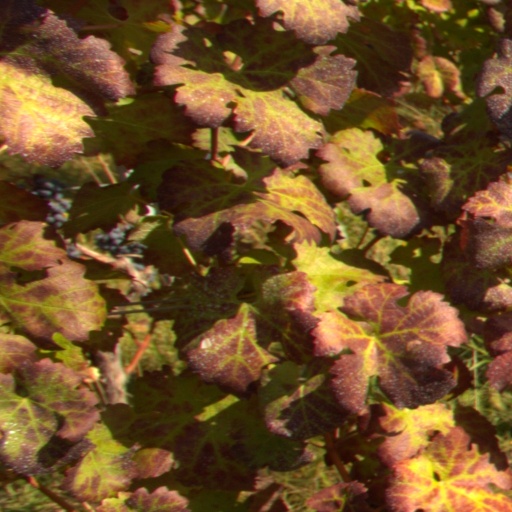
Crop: grape